Jin Di (actress)

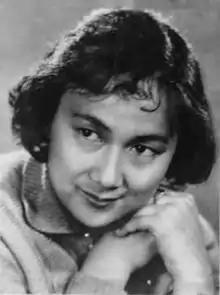

Jin Huiqin (25 February 1933 – 3 April 2022), known by her stage name Jin Di, was a Chinese film actress, television director and screenwriter.